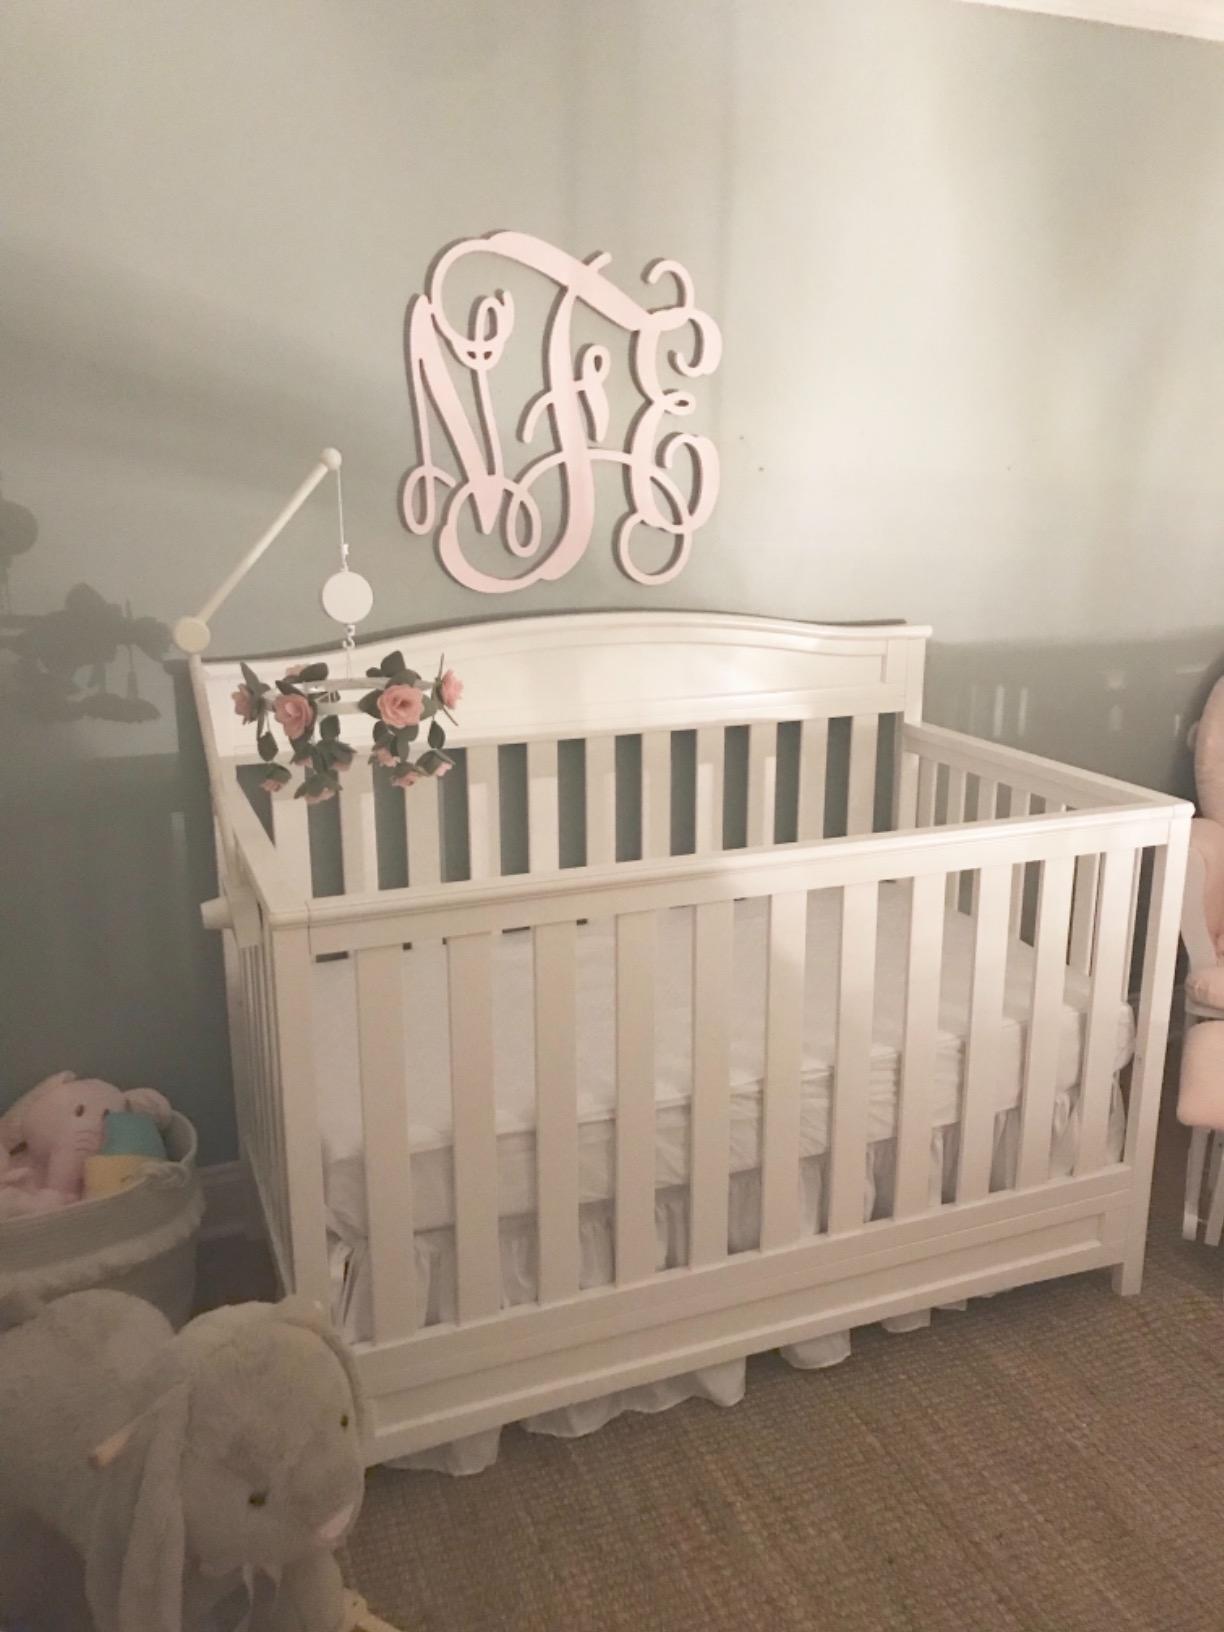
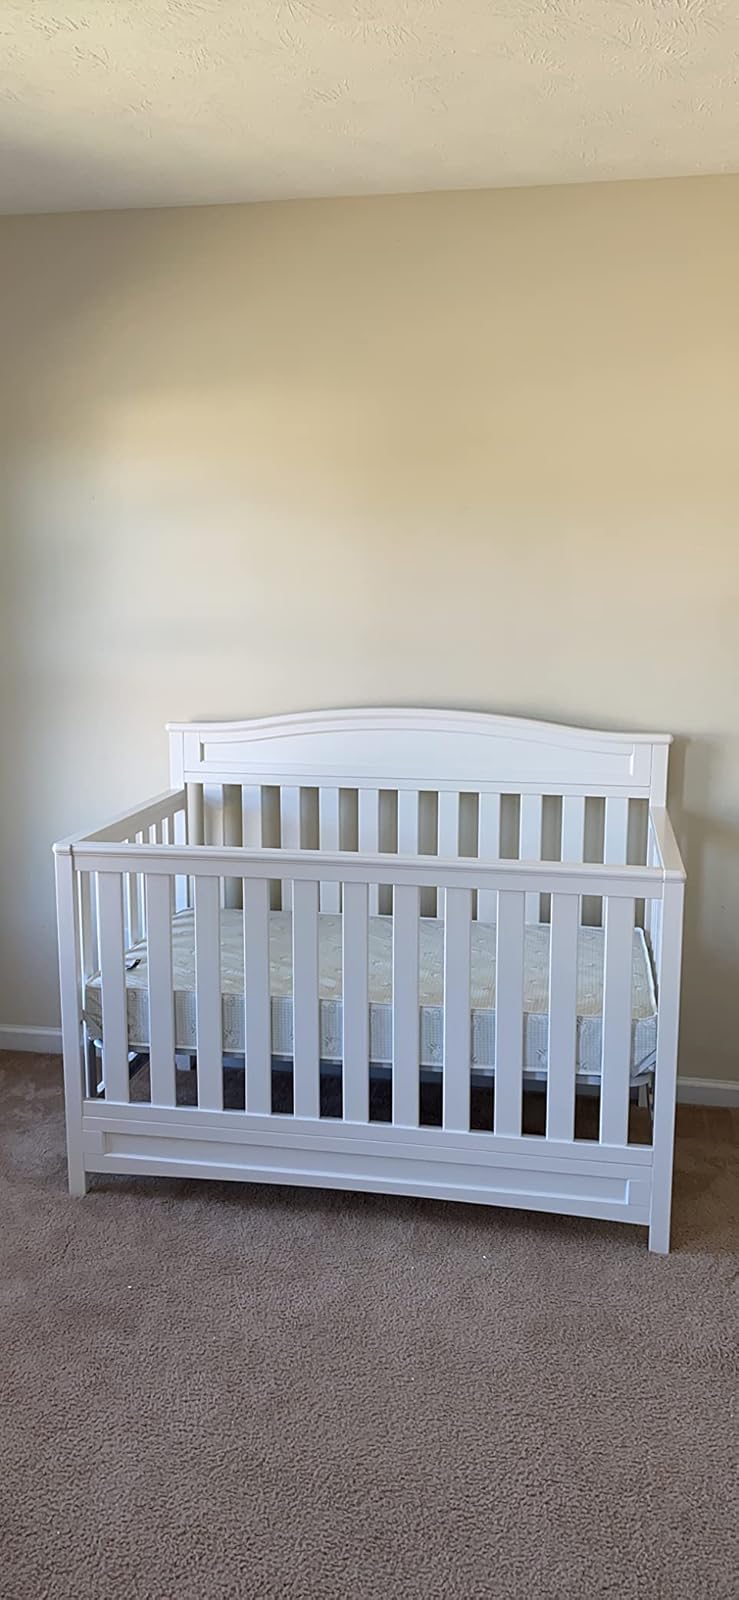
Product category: products_crib
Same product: yes